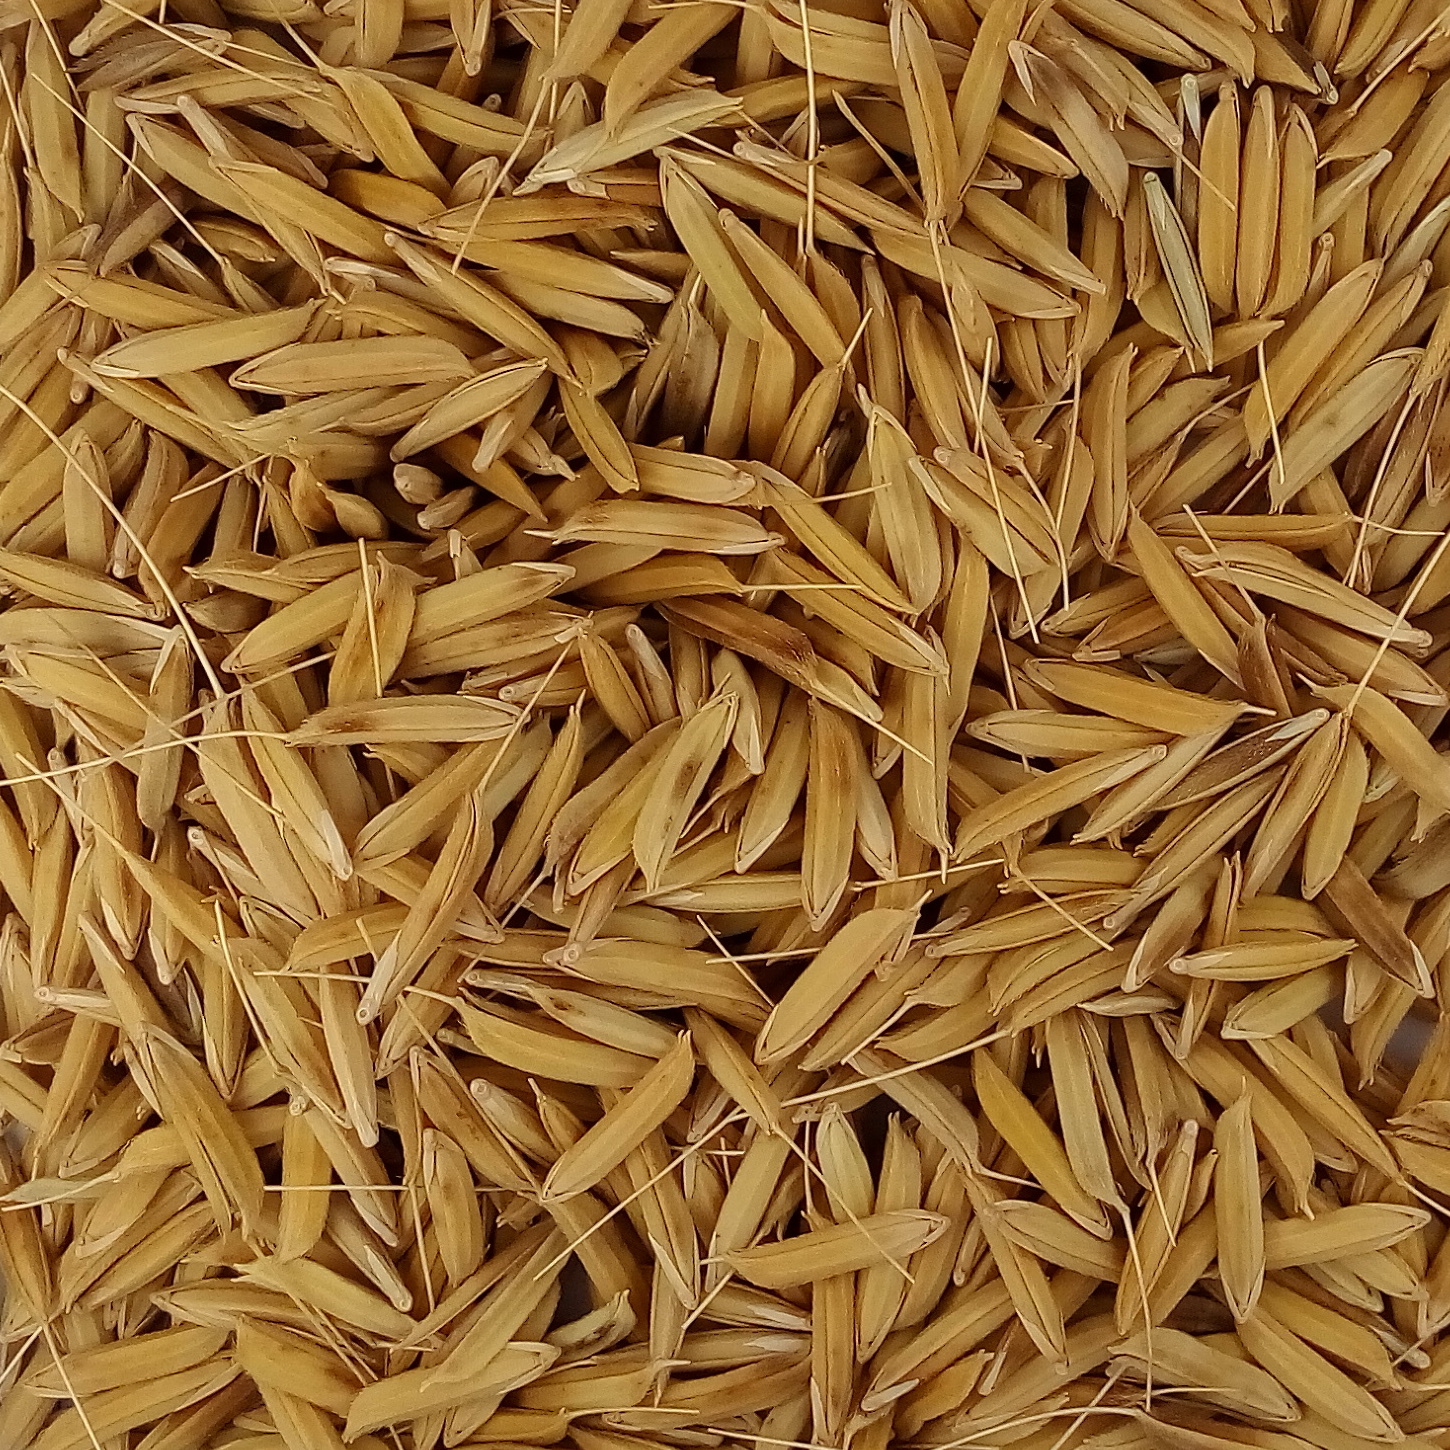
Rice seed variety: 1728